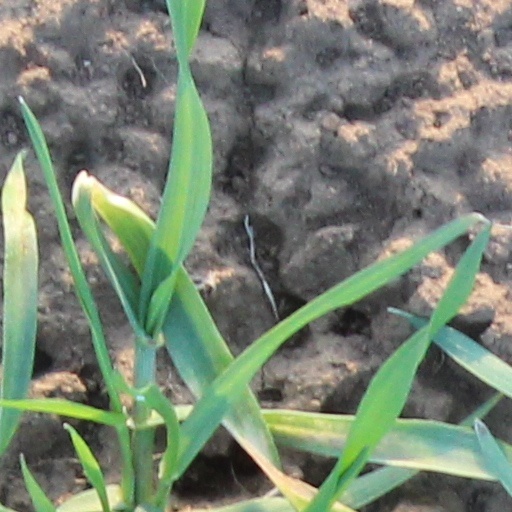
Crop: wheat